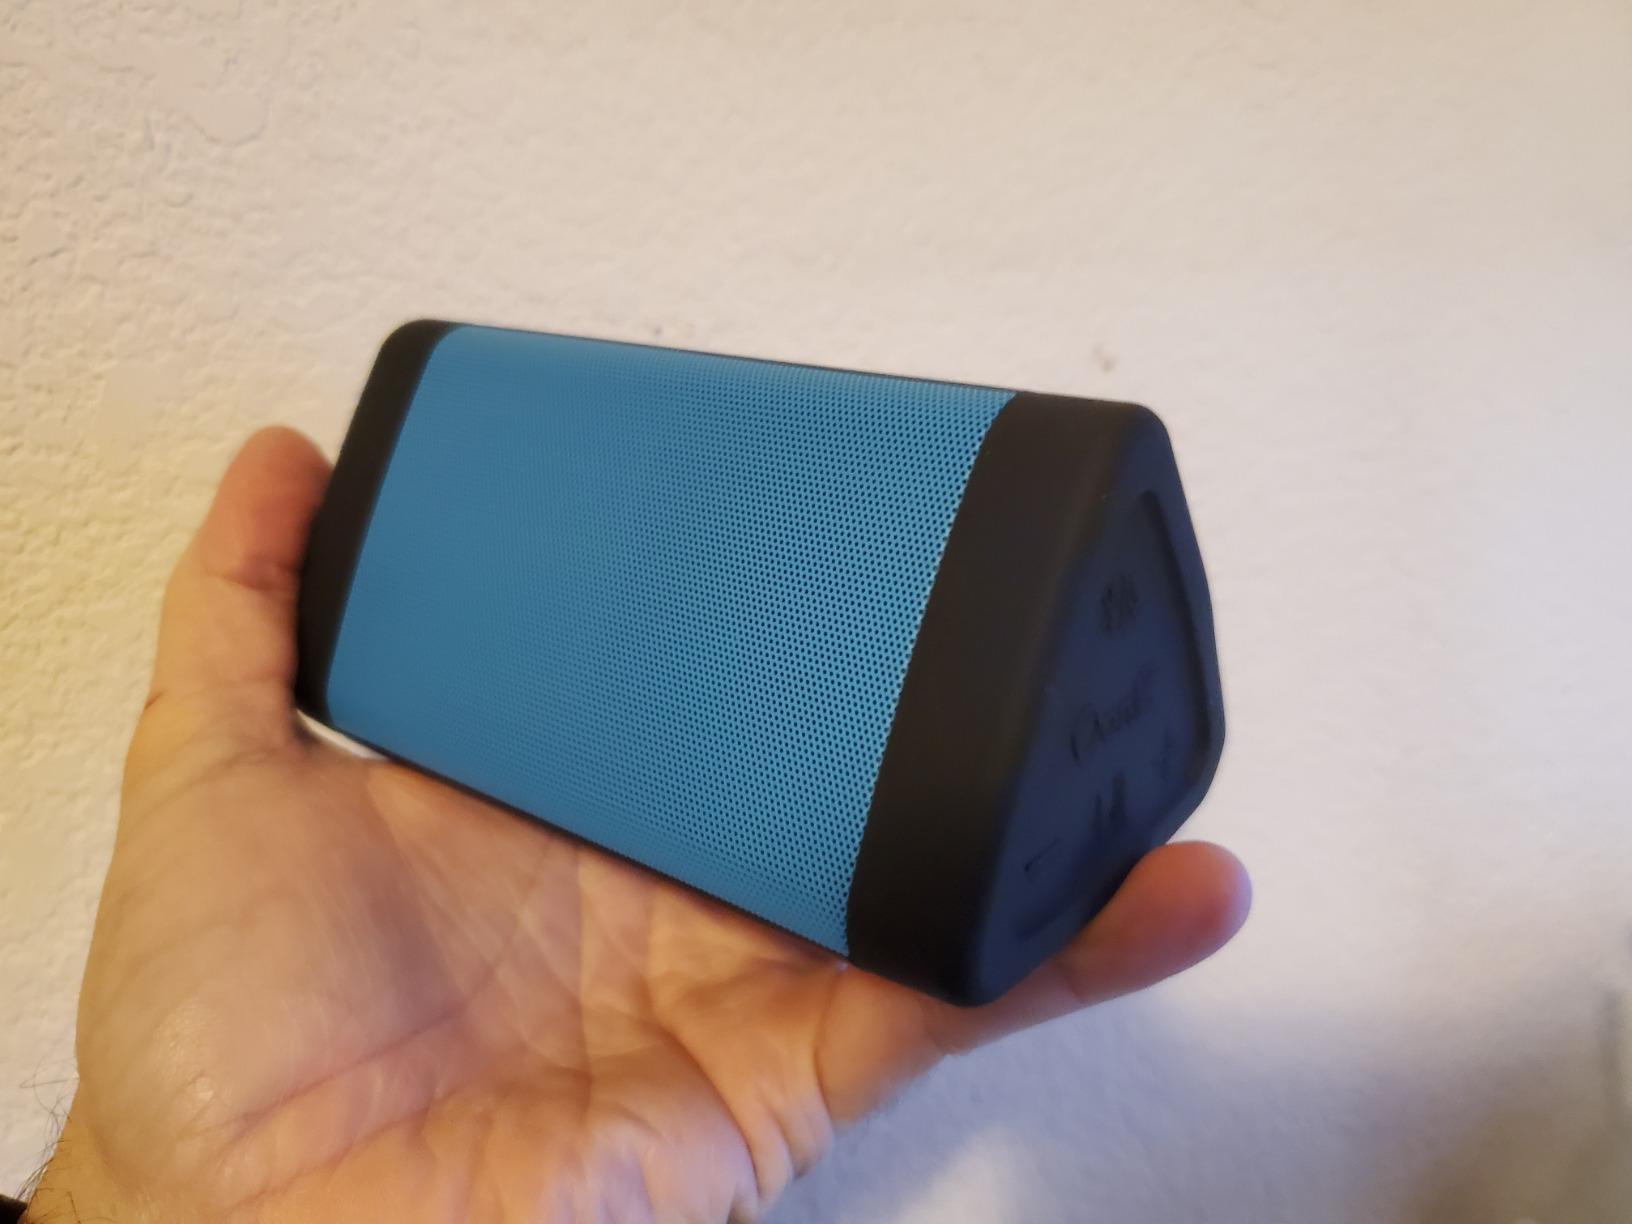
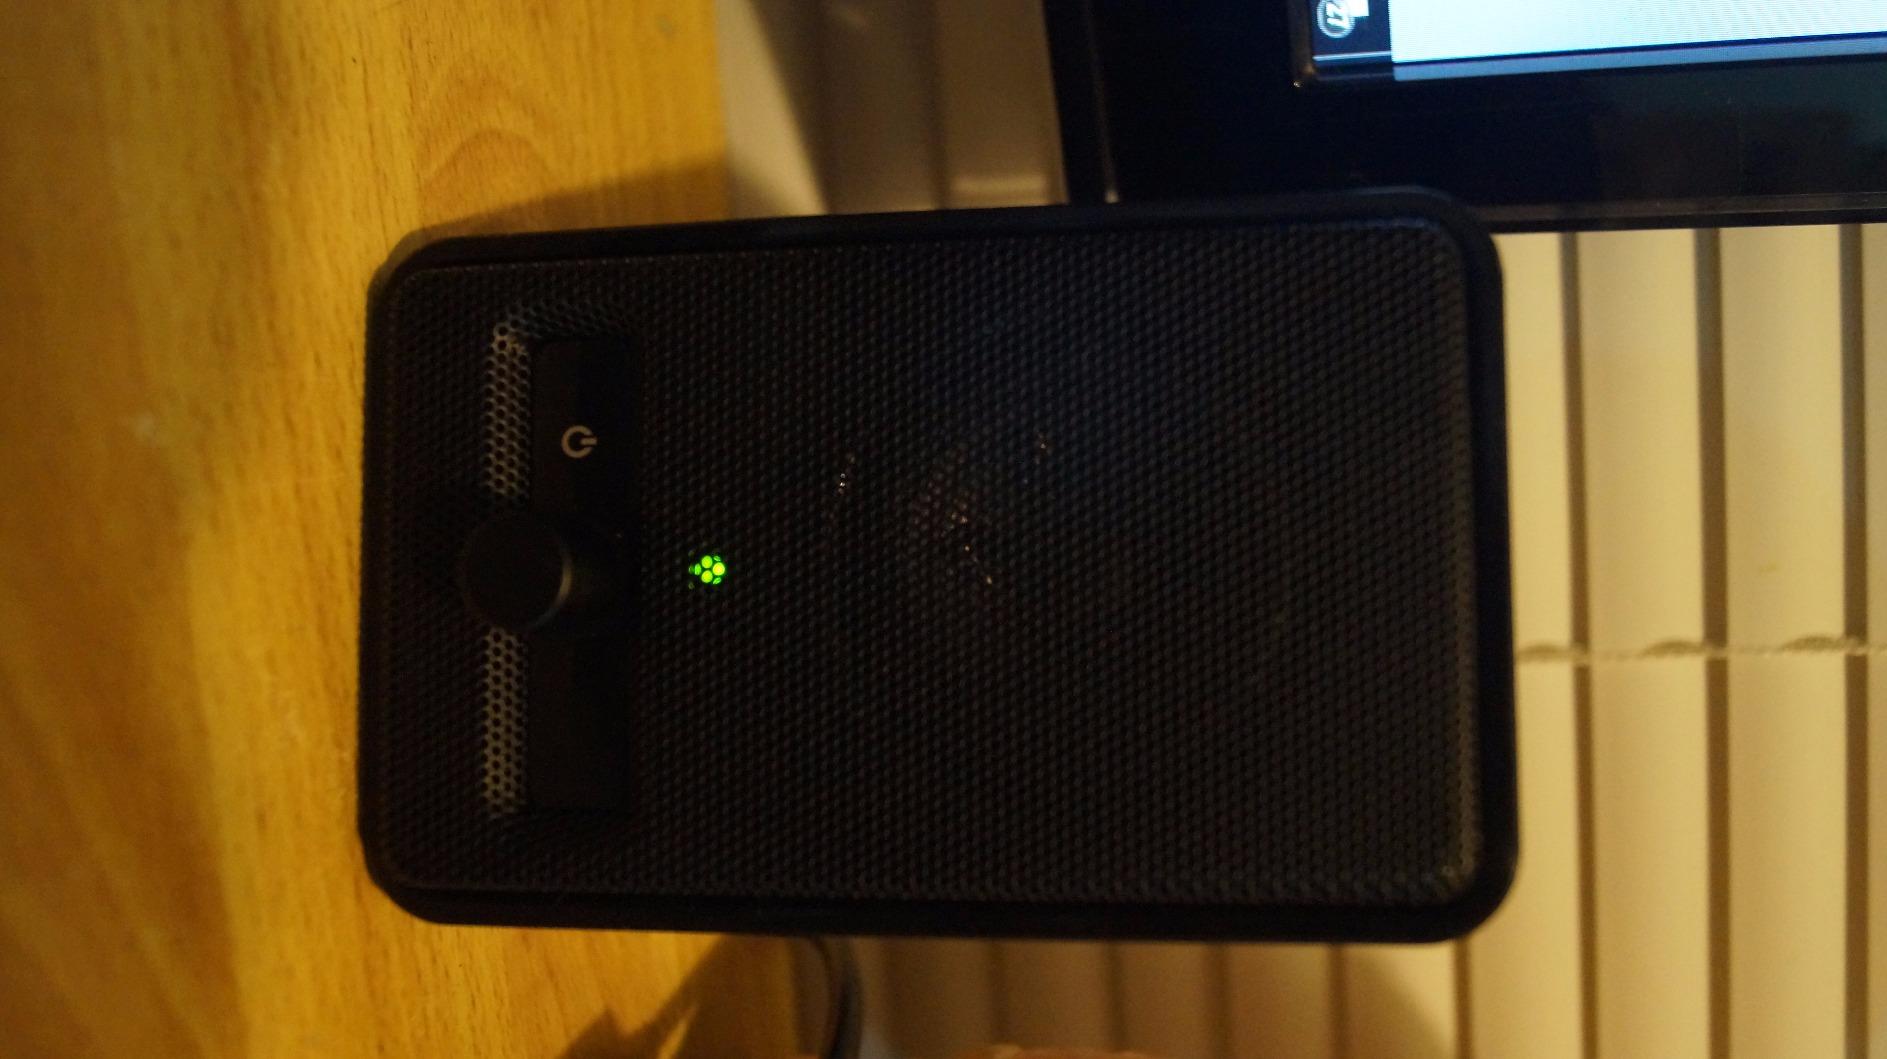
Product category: speaker
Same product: no